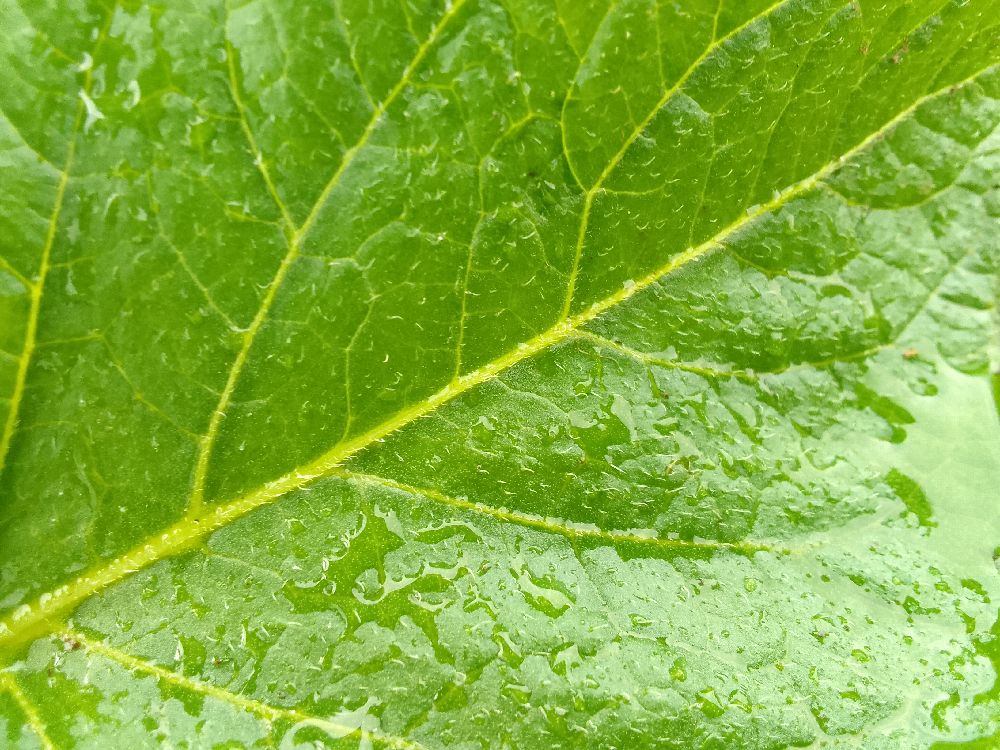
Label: Healthy